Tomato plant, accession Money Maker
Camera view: tilt-top (135 deg); turntable rotation: 0 degrees
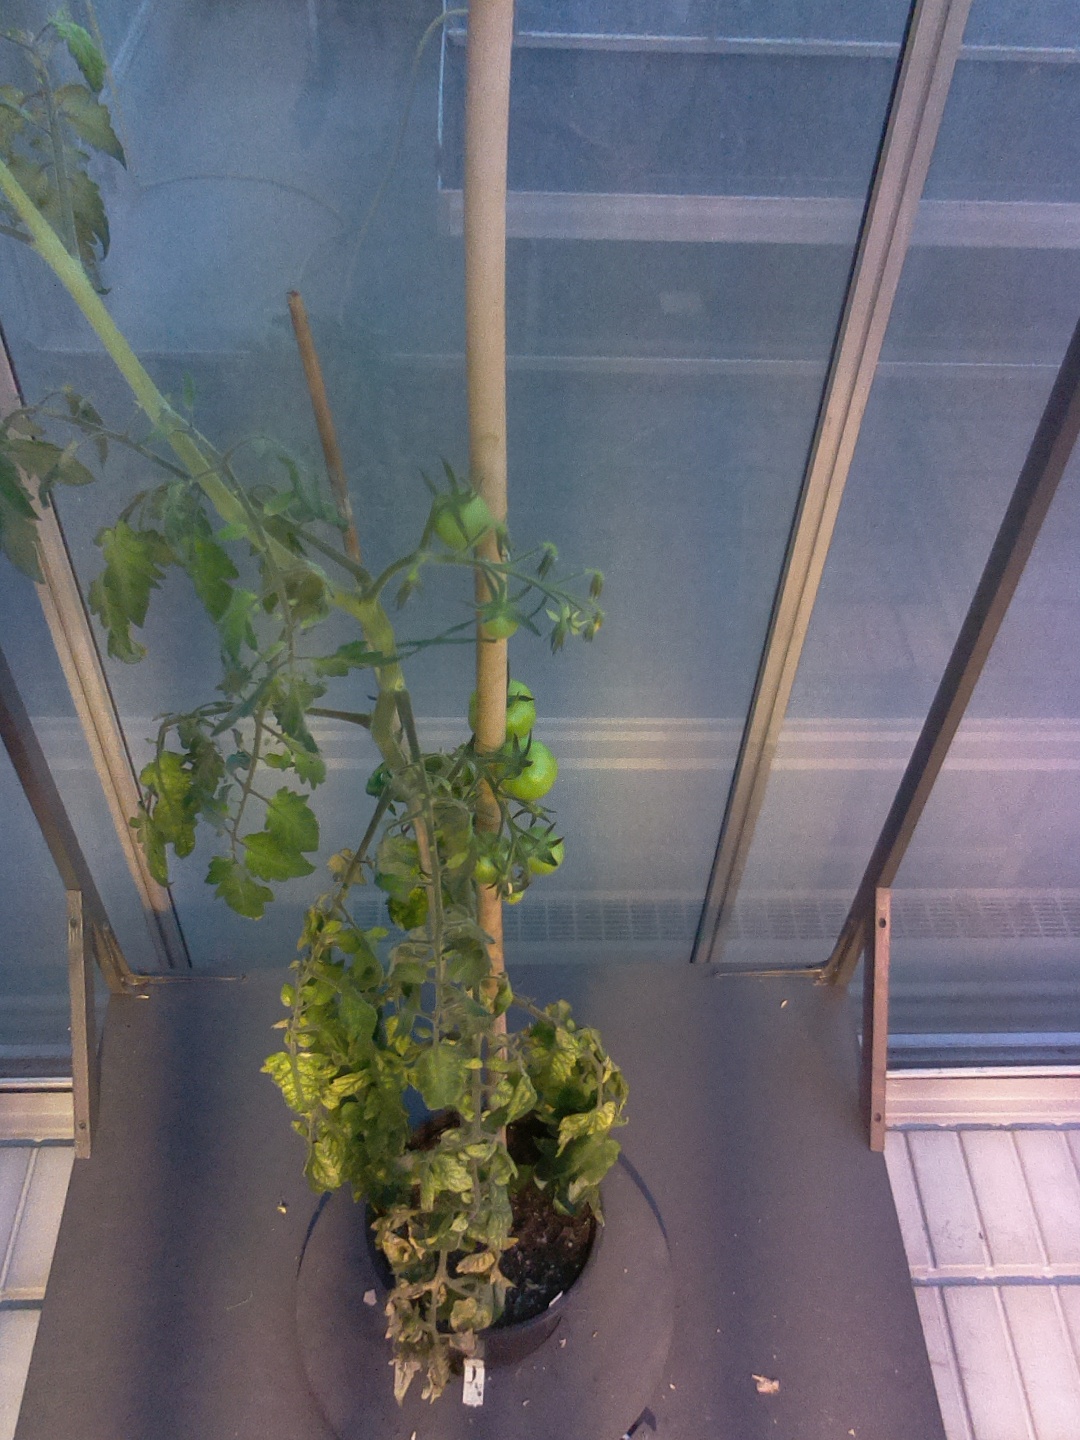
BBCH growth stage 76: 60%-70% of final fruit size